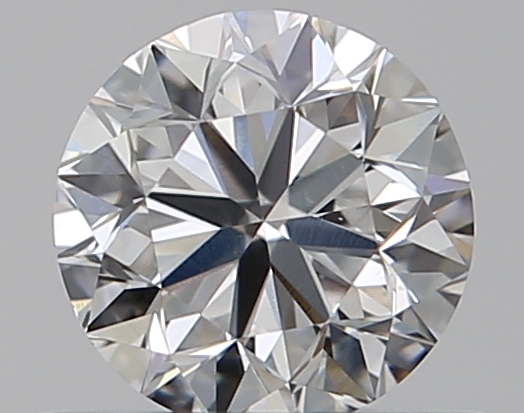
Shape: round
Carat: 0.5
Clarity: VS2
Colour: E
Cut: VG
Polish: EX
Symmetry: EX
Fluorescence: N
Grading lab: GIA
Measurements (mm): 4.93 x 4.96 x 3.19